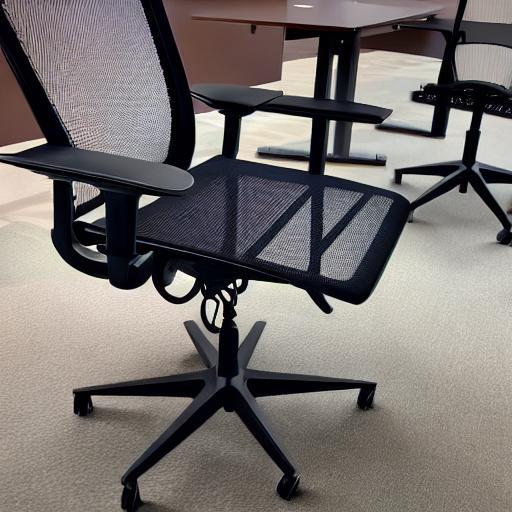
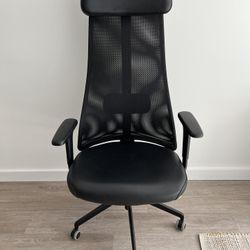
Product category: items_chair
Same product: no